United States Post Office (Oyster Bay, New York)

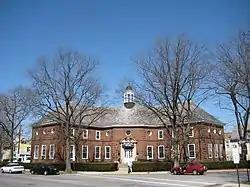

The Oyster Bay Post Office in Oyster Bay, New York was completed in 1936. New York architect William Bottomley designed this Colonial Revival structure to mirror the Oyster Bay Town Hall across the street. Inside are murals by the prominent American artist, illustrator and author Ernest Peixotto, depicting scenes in Oyster Bay from 1653 to 1936 when the Post Office was built. This building is listed on the National Register of Historic Places and featured on the Oyster Bay History Walk.